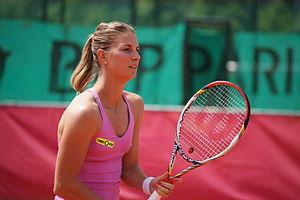
Mandy Minella ITF Cagnes-sur-Mer 2014
Mandy Minella est une joueuse de tennis professionnelle luxembourgeoise. Elle représente son pays en Fed Cup depuis 2000 et est la numéro un luxembourgeoise au classement WTA sans discontinuité depuis le 25 septembre 2011. Le 17 septembre 2012, elle atteint son meilleur classement de 66ᵉ joueuse mondiale en simple.